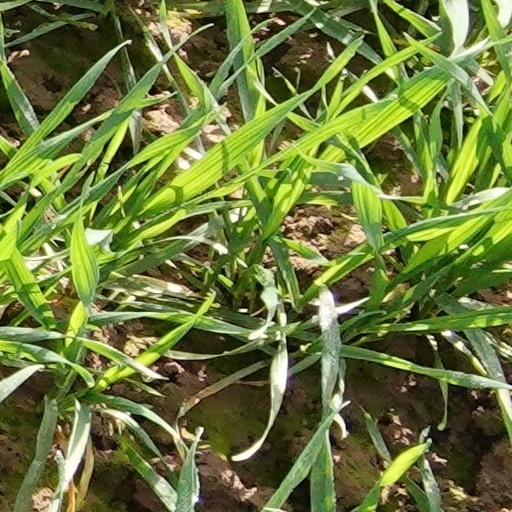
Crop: wheat